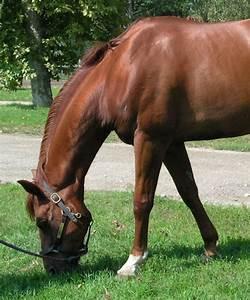
horse